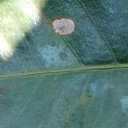
Label: Miner